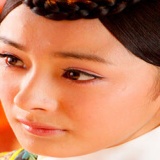
ca sĩ Vương Lạc Đan